Alexios Mosele (Caesar)

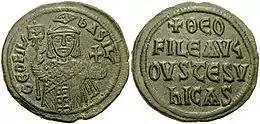
Copper "follis" minted in celebration of Emperor Theophilos' (r. 829–842) victories against the Arabs from circa 835 on.

Alexios was possibly the son or the grandson of the general Alexios Mosele, who had been active under Constantine VI (r. 780–797), although Byzantine chroniclers record that he was descended from the Krenites family. A brother named Theodosios, who held the high court title of "patrikios", is also recorded.